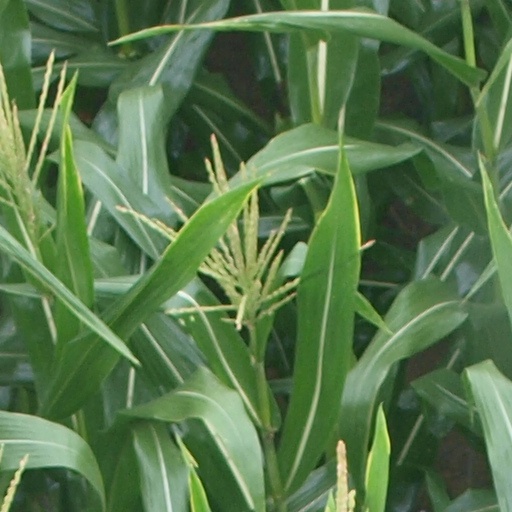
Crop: maize; corn